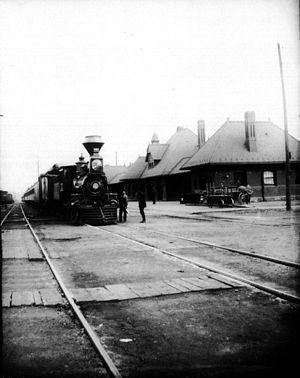
Le Michigan Central Railroad était un chemin de fer américain de classe I qui fut créé en 1846 pour établir une relation entre Détroit et Saint-Joseph. En 1867 il fut exploité au sein du New York Central Railroad, et desservait le Michigan, l'Indiana, et l'Illinois, ainsi que la province canadienne de l'Ontario. Il fit partie du Penn Central en 1968, puis de Conrail en 1976. À la suite de la partition de Conrail en 1998, la majeure partie du réseau de l'ex-Michigan Central fut reprise par le Norfolk Southern Railway.